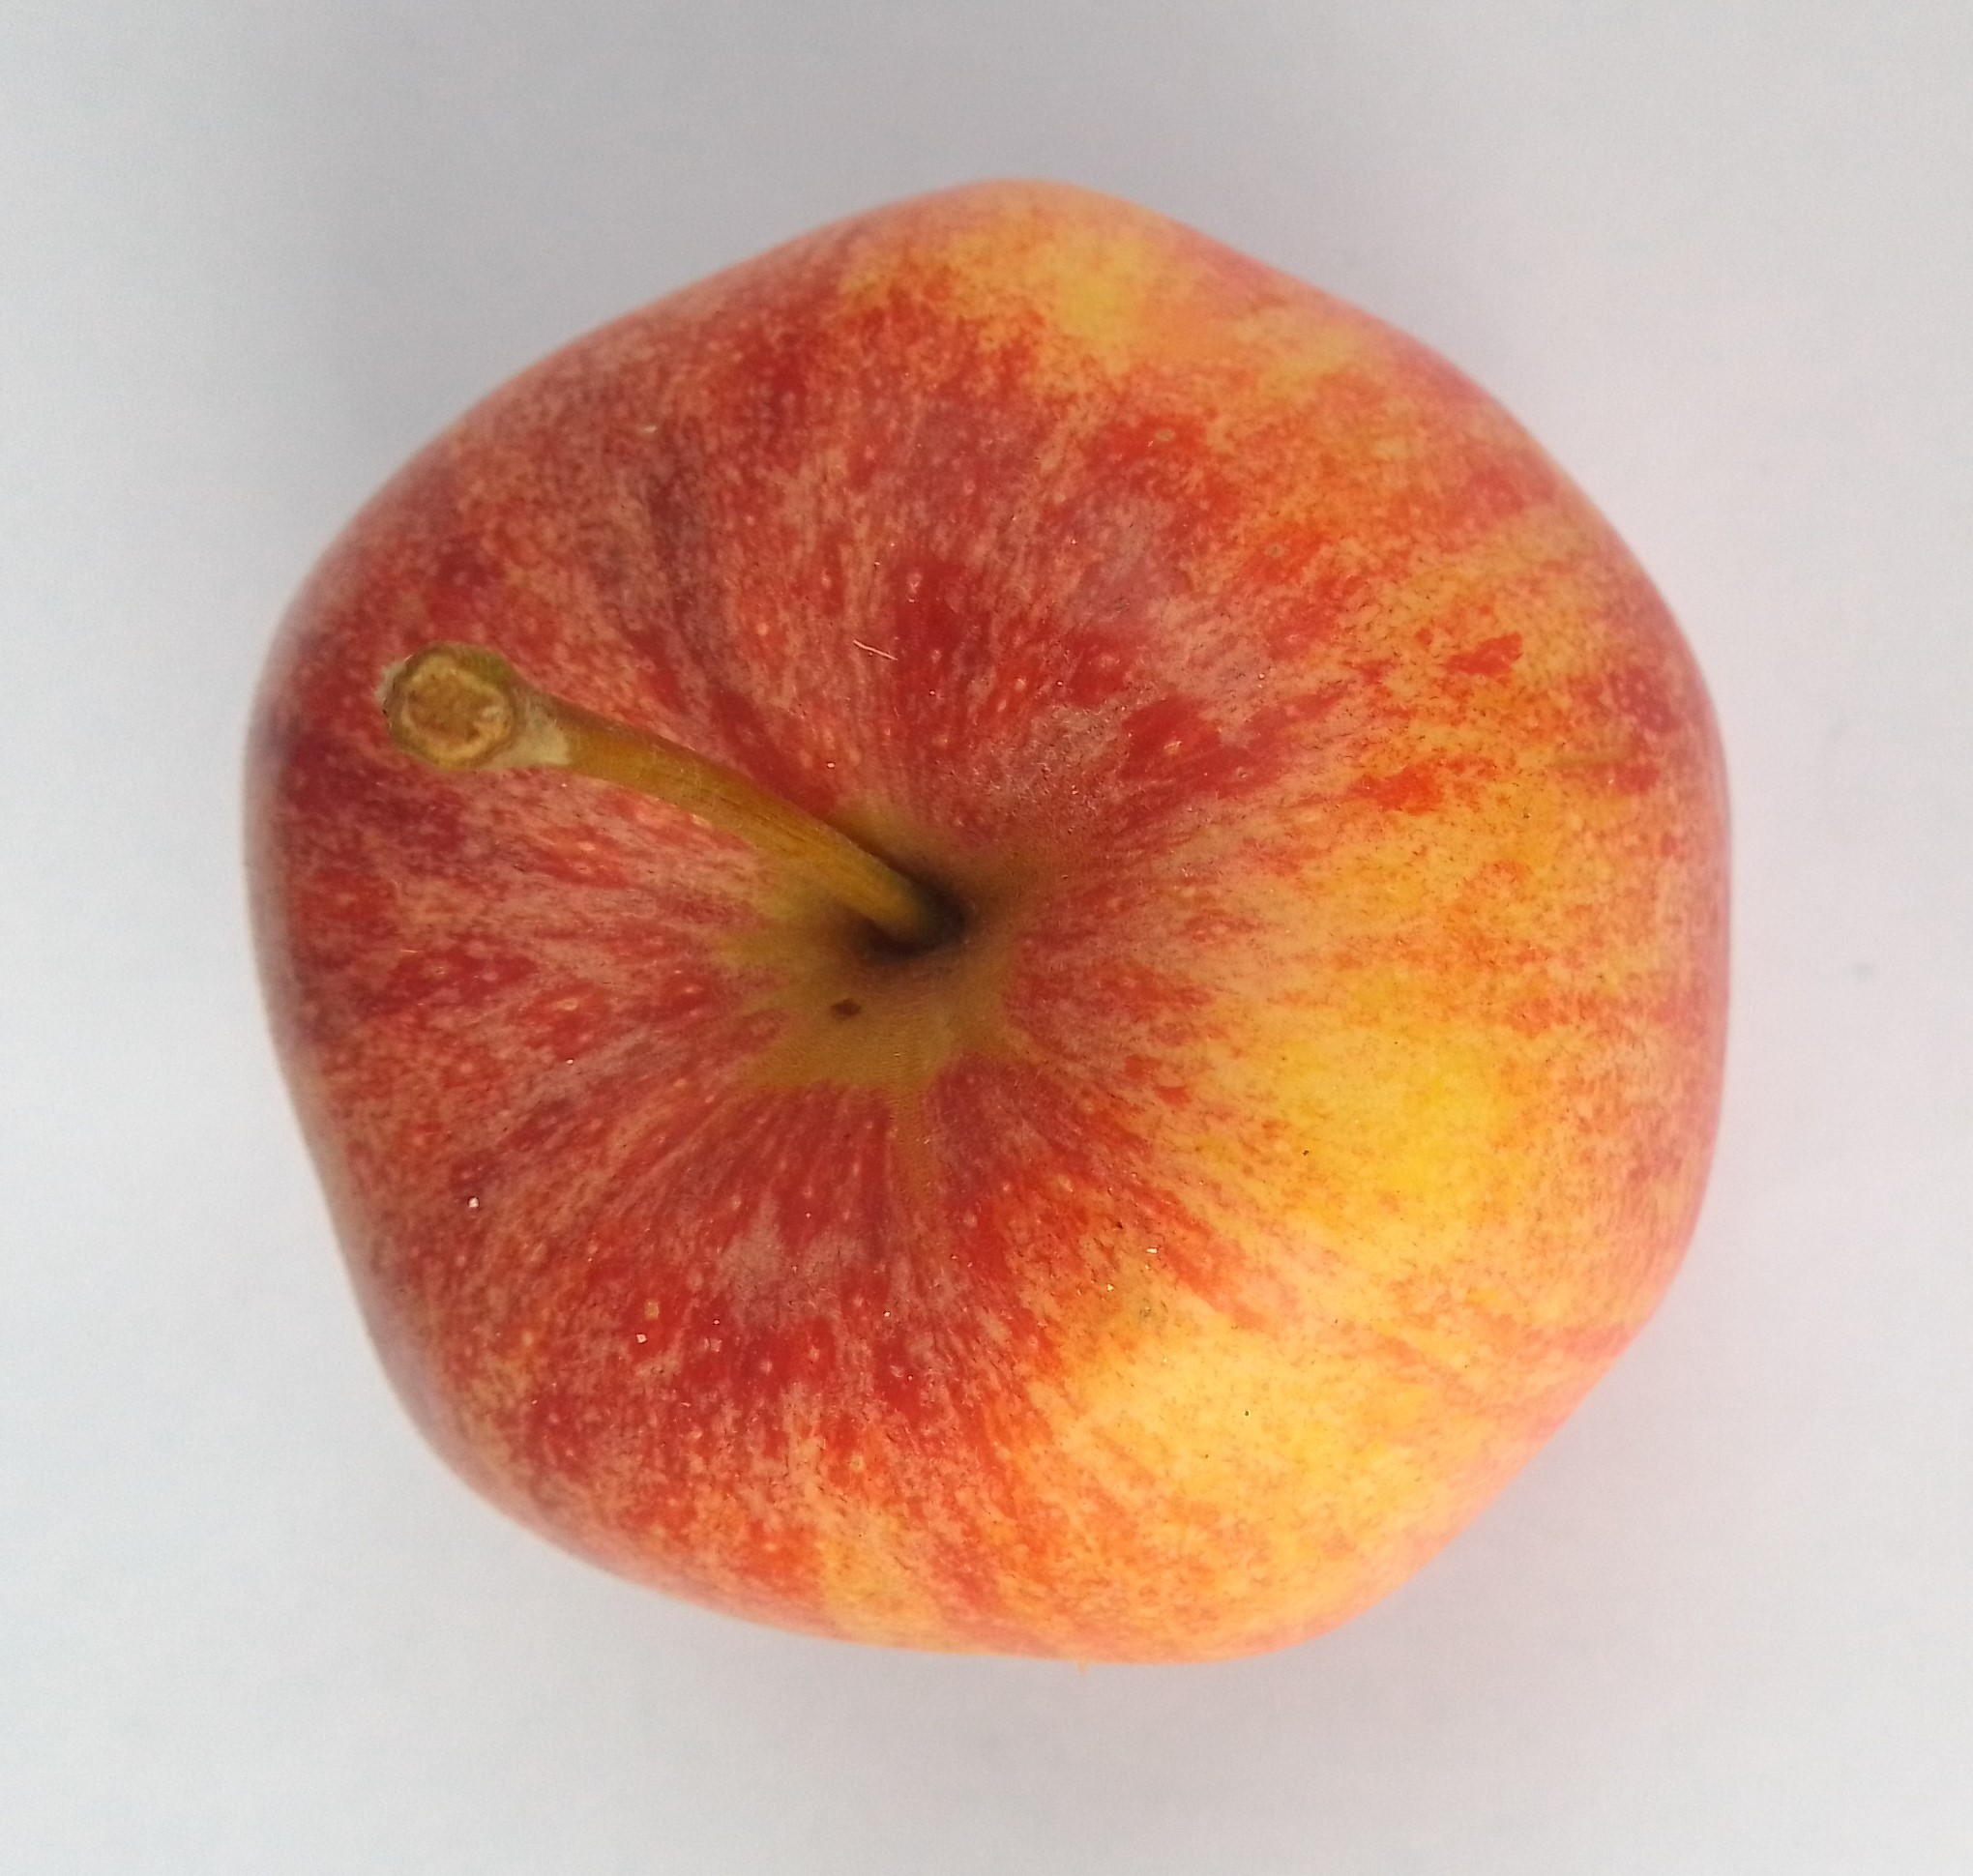
Fruit: apple
Condition: fresh